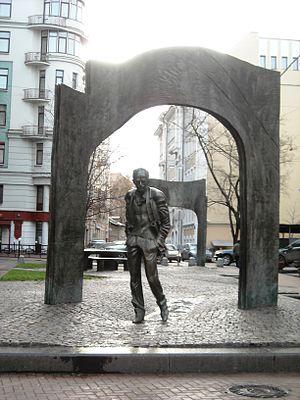
Boulat Chalvovitch Okoudjava est un auteur-compositeur-interprète soviétique né à Moscou le 9 mai 1924 et mort à l'hôpital Percy de Clamart le 12 juin 1997.